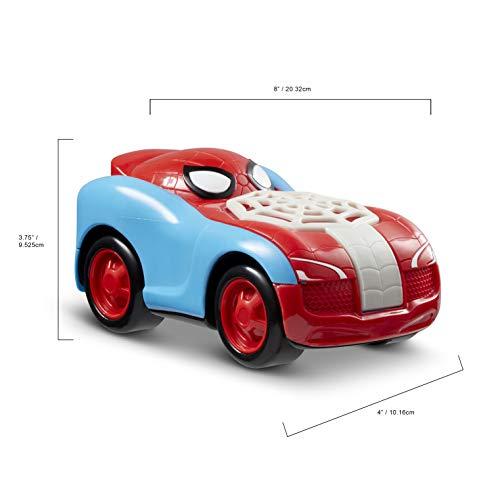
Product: MARVEL SMASH, MARVEL SMASH SQUAD Spiderman
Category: Toys & Games | Baby & Toddler Toys | Car Seat & Stroller Toys
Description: Push and smash again.
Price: $14.99
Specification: ProductDimensions:9.5x5x7inches|ItemWeight:13.6ounces|ShippingWeight:13.6ounces(Viewshippingratesandpolicies)|ASIN:B07QJ7YCKF|Itemmodelnumber:60484|Manufacturerrecommendedage:24months-4years